Margamkali (film)

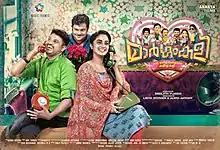
Promotional poster

Margamkali is a 2019 Indian Malayalam-language romantic comedy film directed by Sreejith Vijayan and written by Shashankan Mayyanad. It is co-produced by Listin Stephen and Alwin Antony. The film stars Bibin George, Namitha Pramod, Gouri G. Kishan, Shanthi Krishna, Siddique and Hareesh Kanaran. The music is composed by Gopi Sunder.